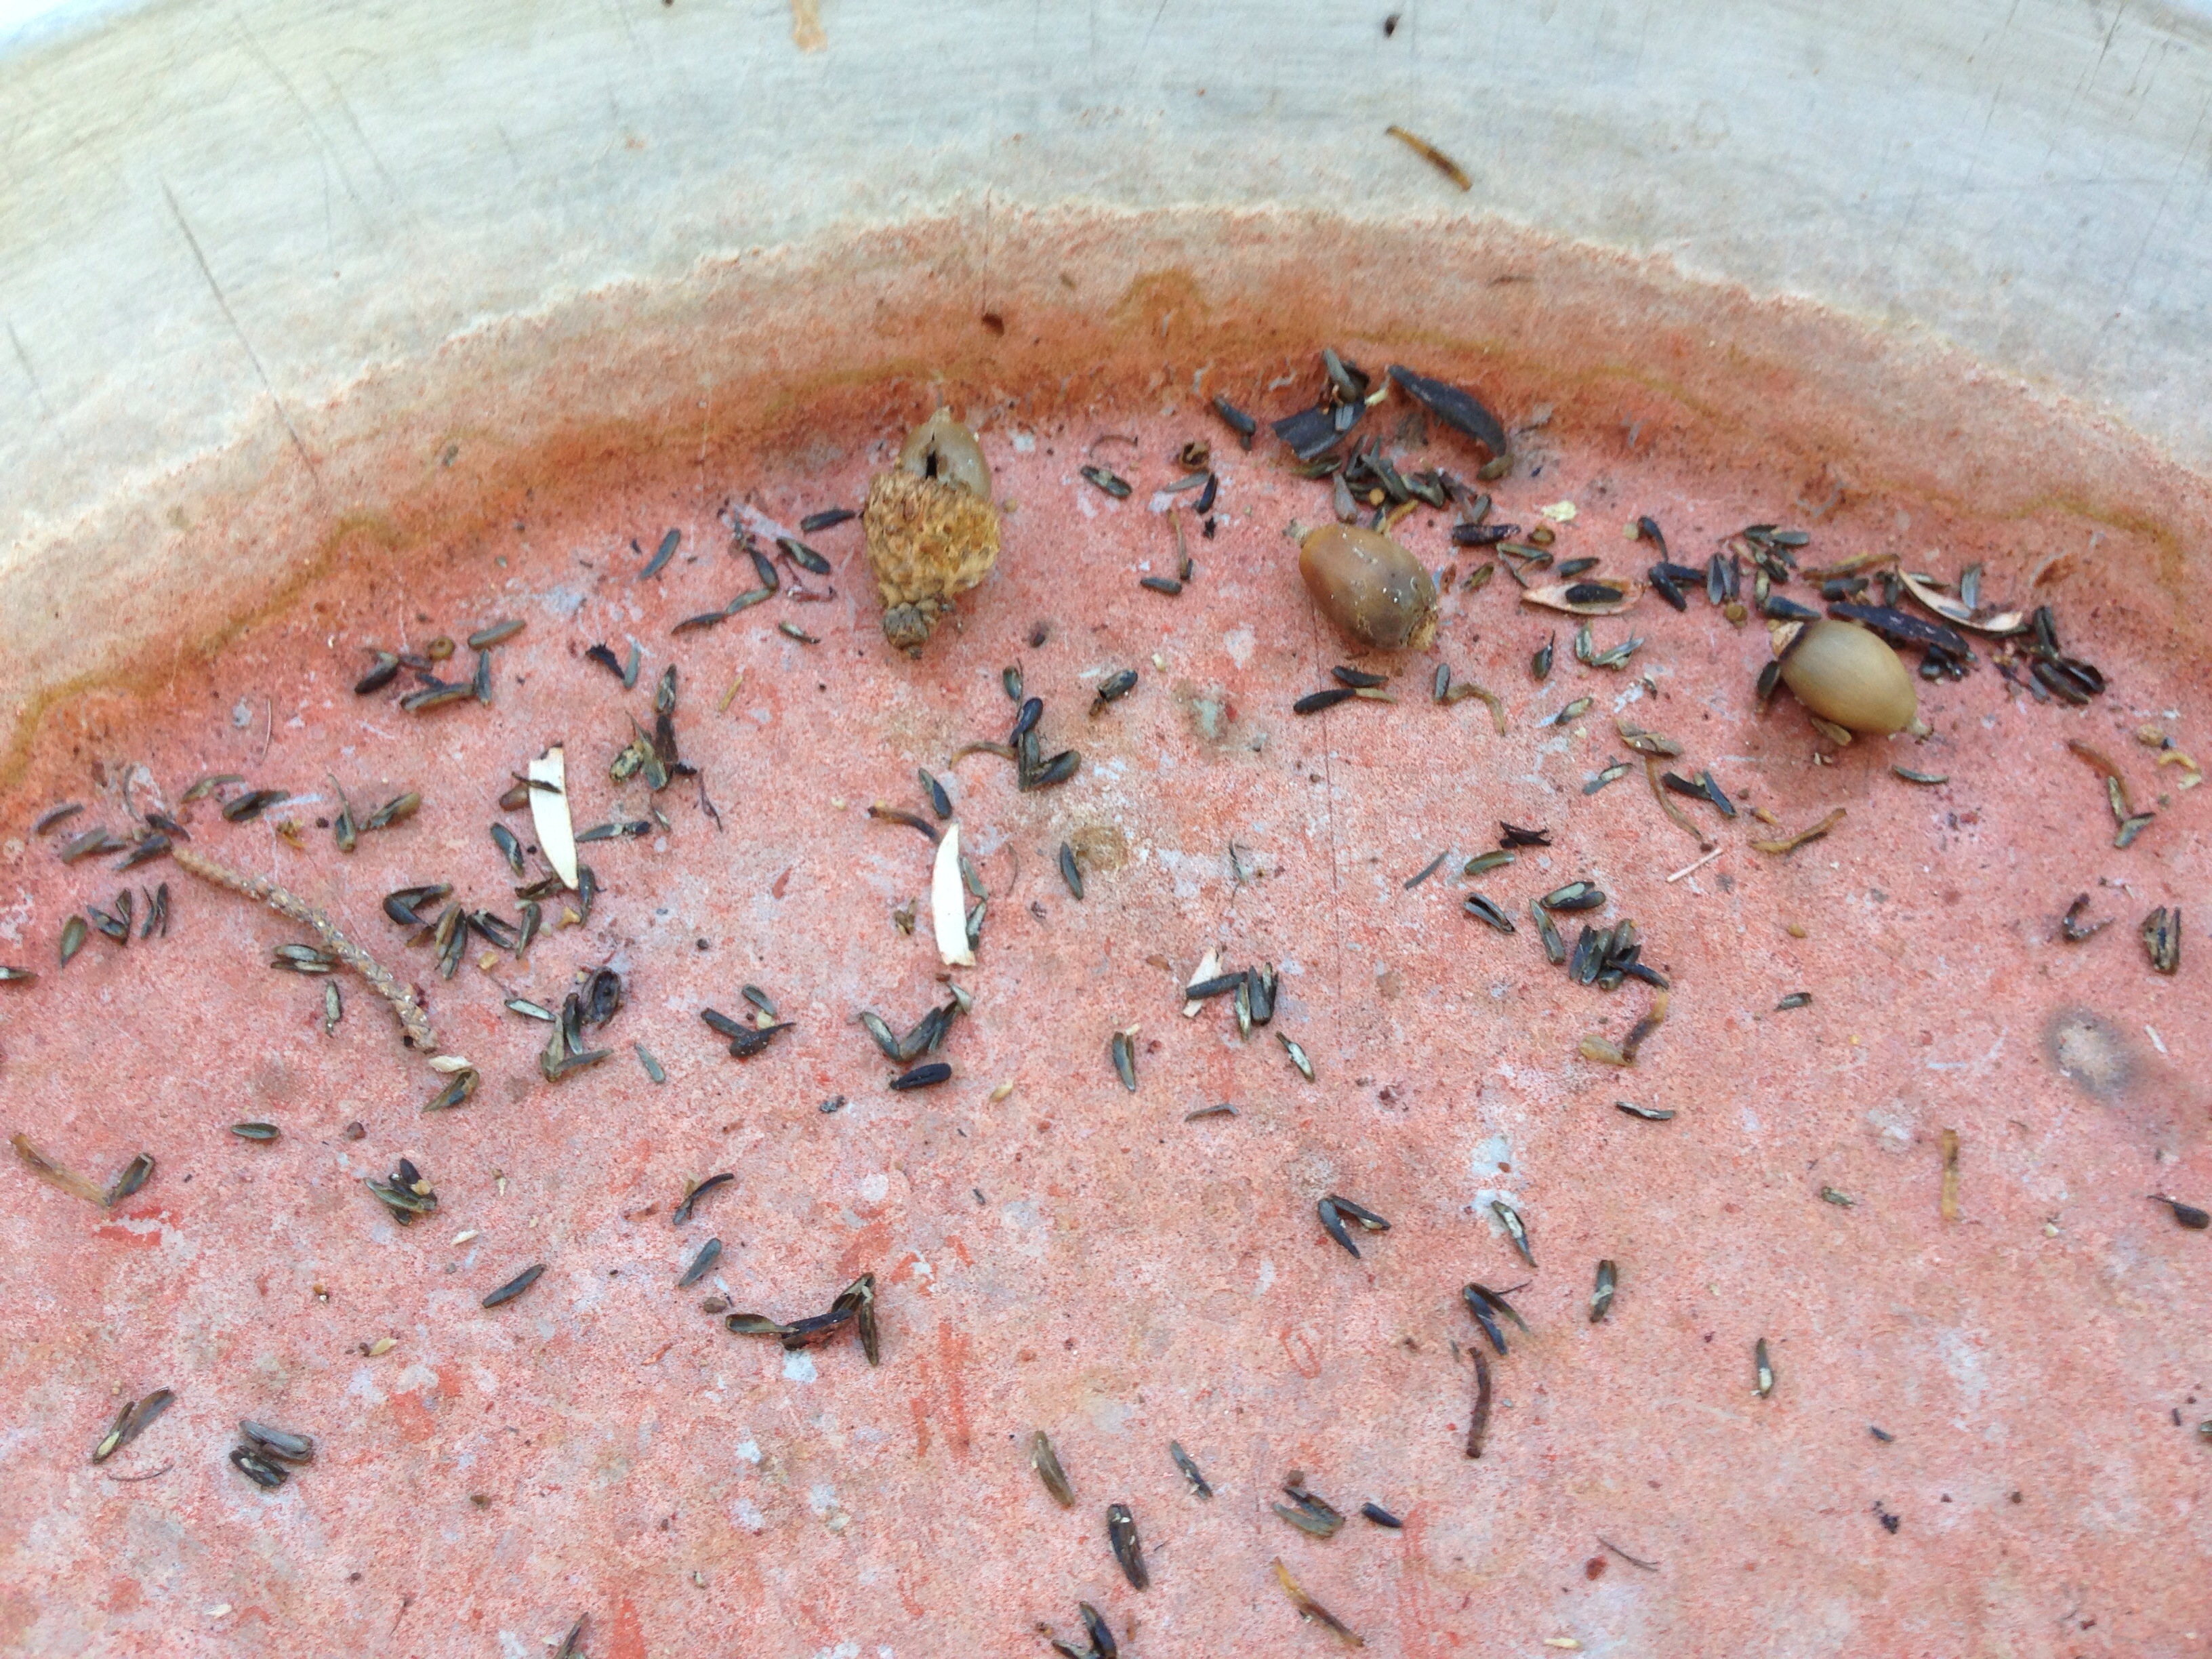
food, material, uploadedbyflickrmobile, ds106photoblitz, torte